D.C. Sniper

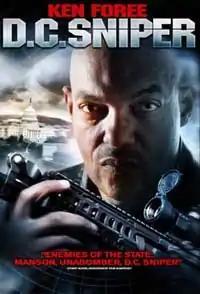
Official DVD cover

D.C. Sniper is a 2010 American direct-to-video drama-thriller film directed by Ulli Lommel and written by Lommel and Ken Foree. It stars Foree, Christopher Kriesa and Maria Ochoa.